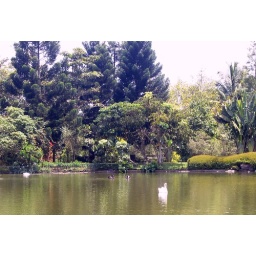
This is my first swan photo. White and black swans in the lake of garden Taman Bunga Nusantara.